Behar

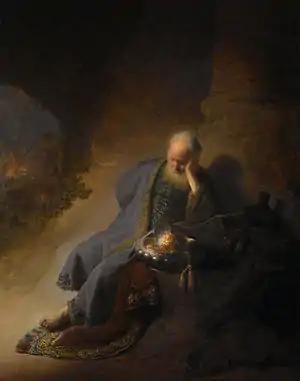
"Jeremiah Lamenting the Destruction of Jerusalem" (painting by Rembrandt)

Maimonides taught that the laws of the Sabbatical year and the Jubilee imply sympathy with others and promote the well-being of humanity, as about these precepts Exodus 23:11 states, "That the poor of your people may eat," and the land will also increase its produce and improve when it remains fallow for some time. Others of these laws prescribe kindness to servants and the poor, by renouncing claims to debts in the year of release and relieving servants of their bondage in the Sabbatical year. Some of these precepts secure for people a permanent source of economic well-being by providing that the land should remain the permanent property of its owners and could not be sold, as Leviticus 25:23 says, "And the land shall not be sold forever." In this way, people's property remained intact for them and their heirs, and they could consume only the land's produce.